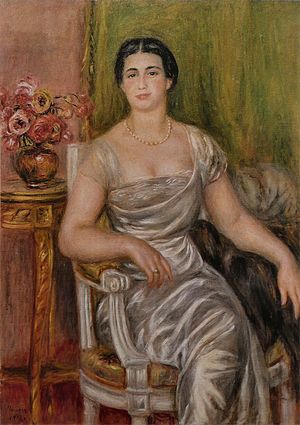
Armlæn
Kvinde sidder på stol og støtter armen på armlæn. Maleri af Auguste Renoir.
Et armlæn er en del af et møbel, hvor armene kan hvile.